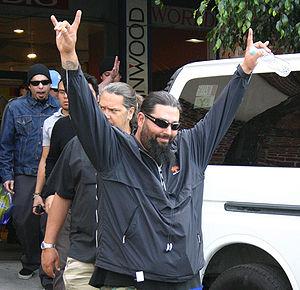
Deftones est un groupe de nu metal américain, originaire de Sacramento. Avec Korn, ils sont considérés comme les fondateurs du nu metal, et également considérés comme l'un des groupes les plus novateurs et les plus influents du genre.